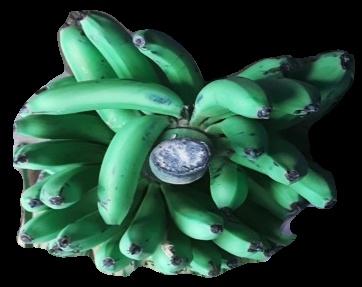
Variety: pachbale
Grade: grade1